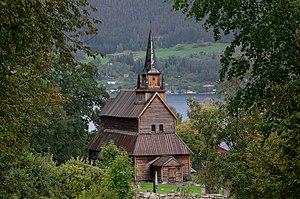
Sogndal est une kommune de Norvège. Elle est située dans le comté de Sogn og Fjordane.